Ryan Murphy (swimmer)

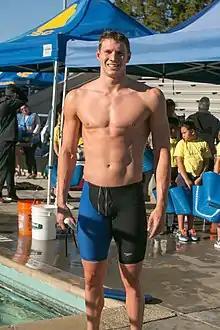
Murphy in 2018

Ryan Fitzgerald Murphy (born July 2, 1995) is an American competitive swimmer specializing in backstroke. He is a five-time Olympic gold medalist and the former world-record holder in the men's 100-meter backstroke.